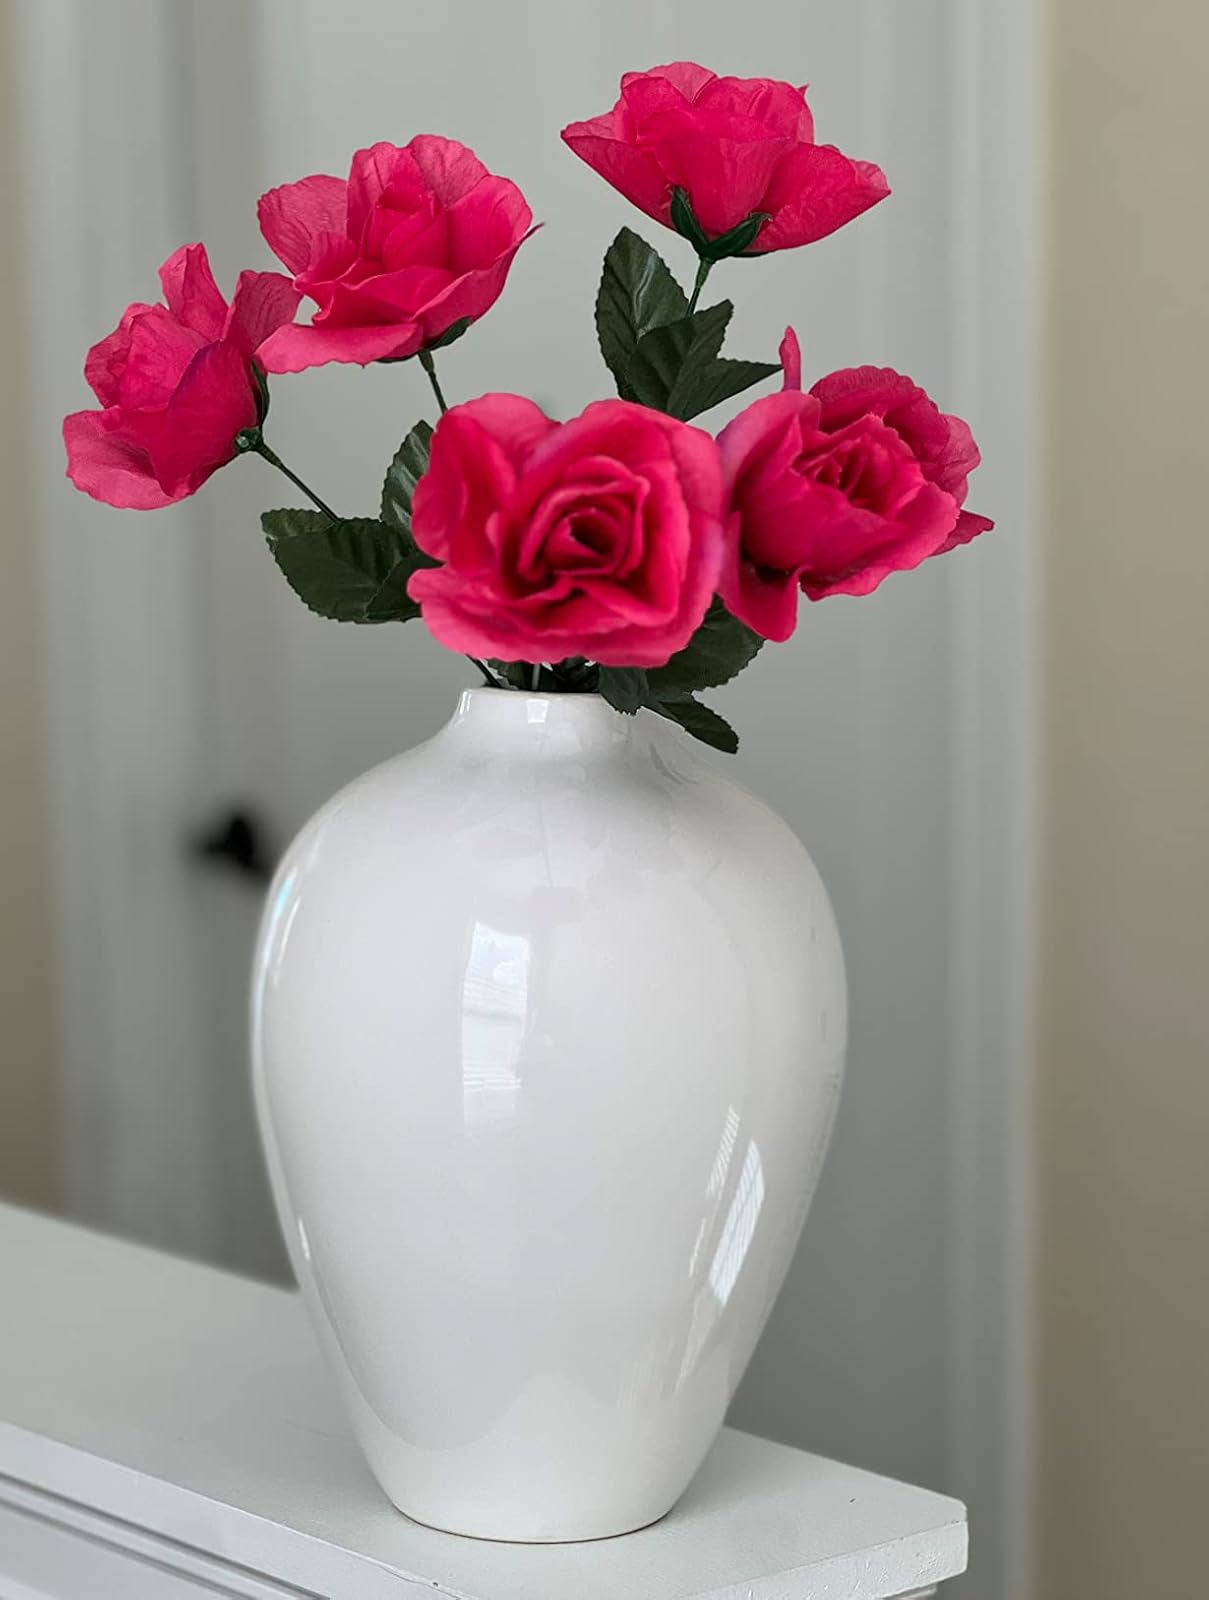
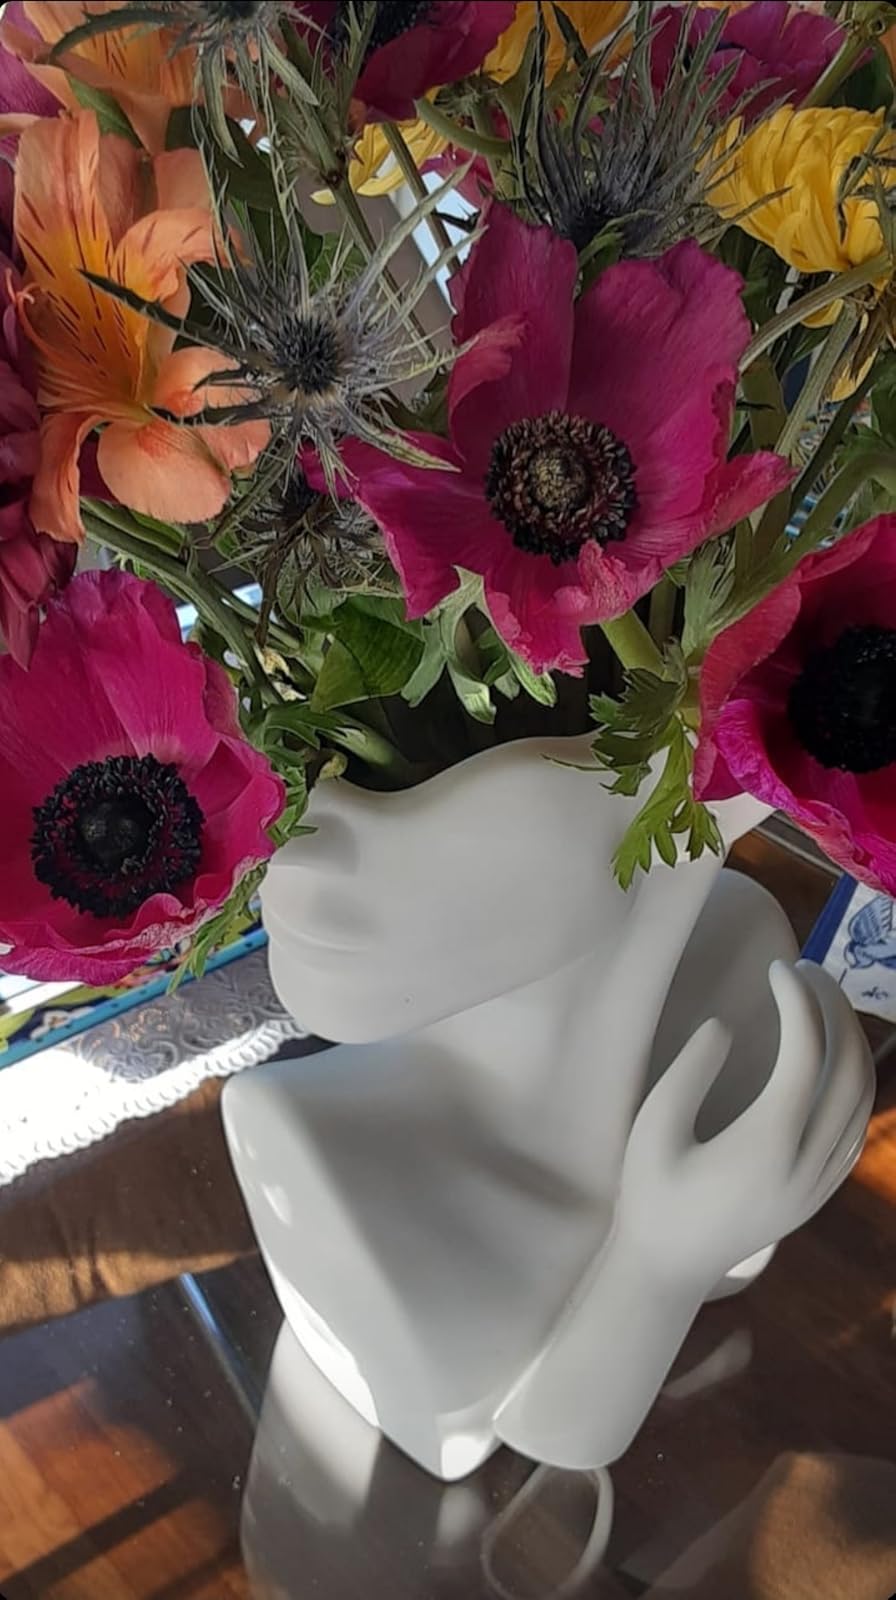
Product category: vase
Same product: no